Mofletta

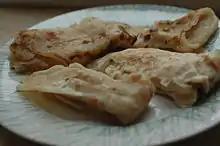

Mofletta (also Mufleta, Mofleta, Moufleta etc.) is a Maghrebi Jewish pancake traditionally eaten during the Mimouna celebration, the day after Passover.